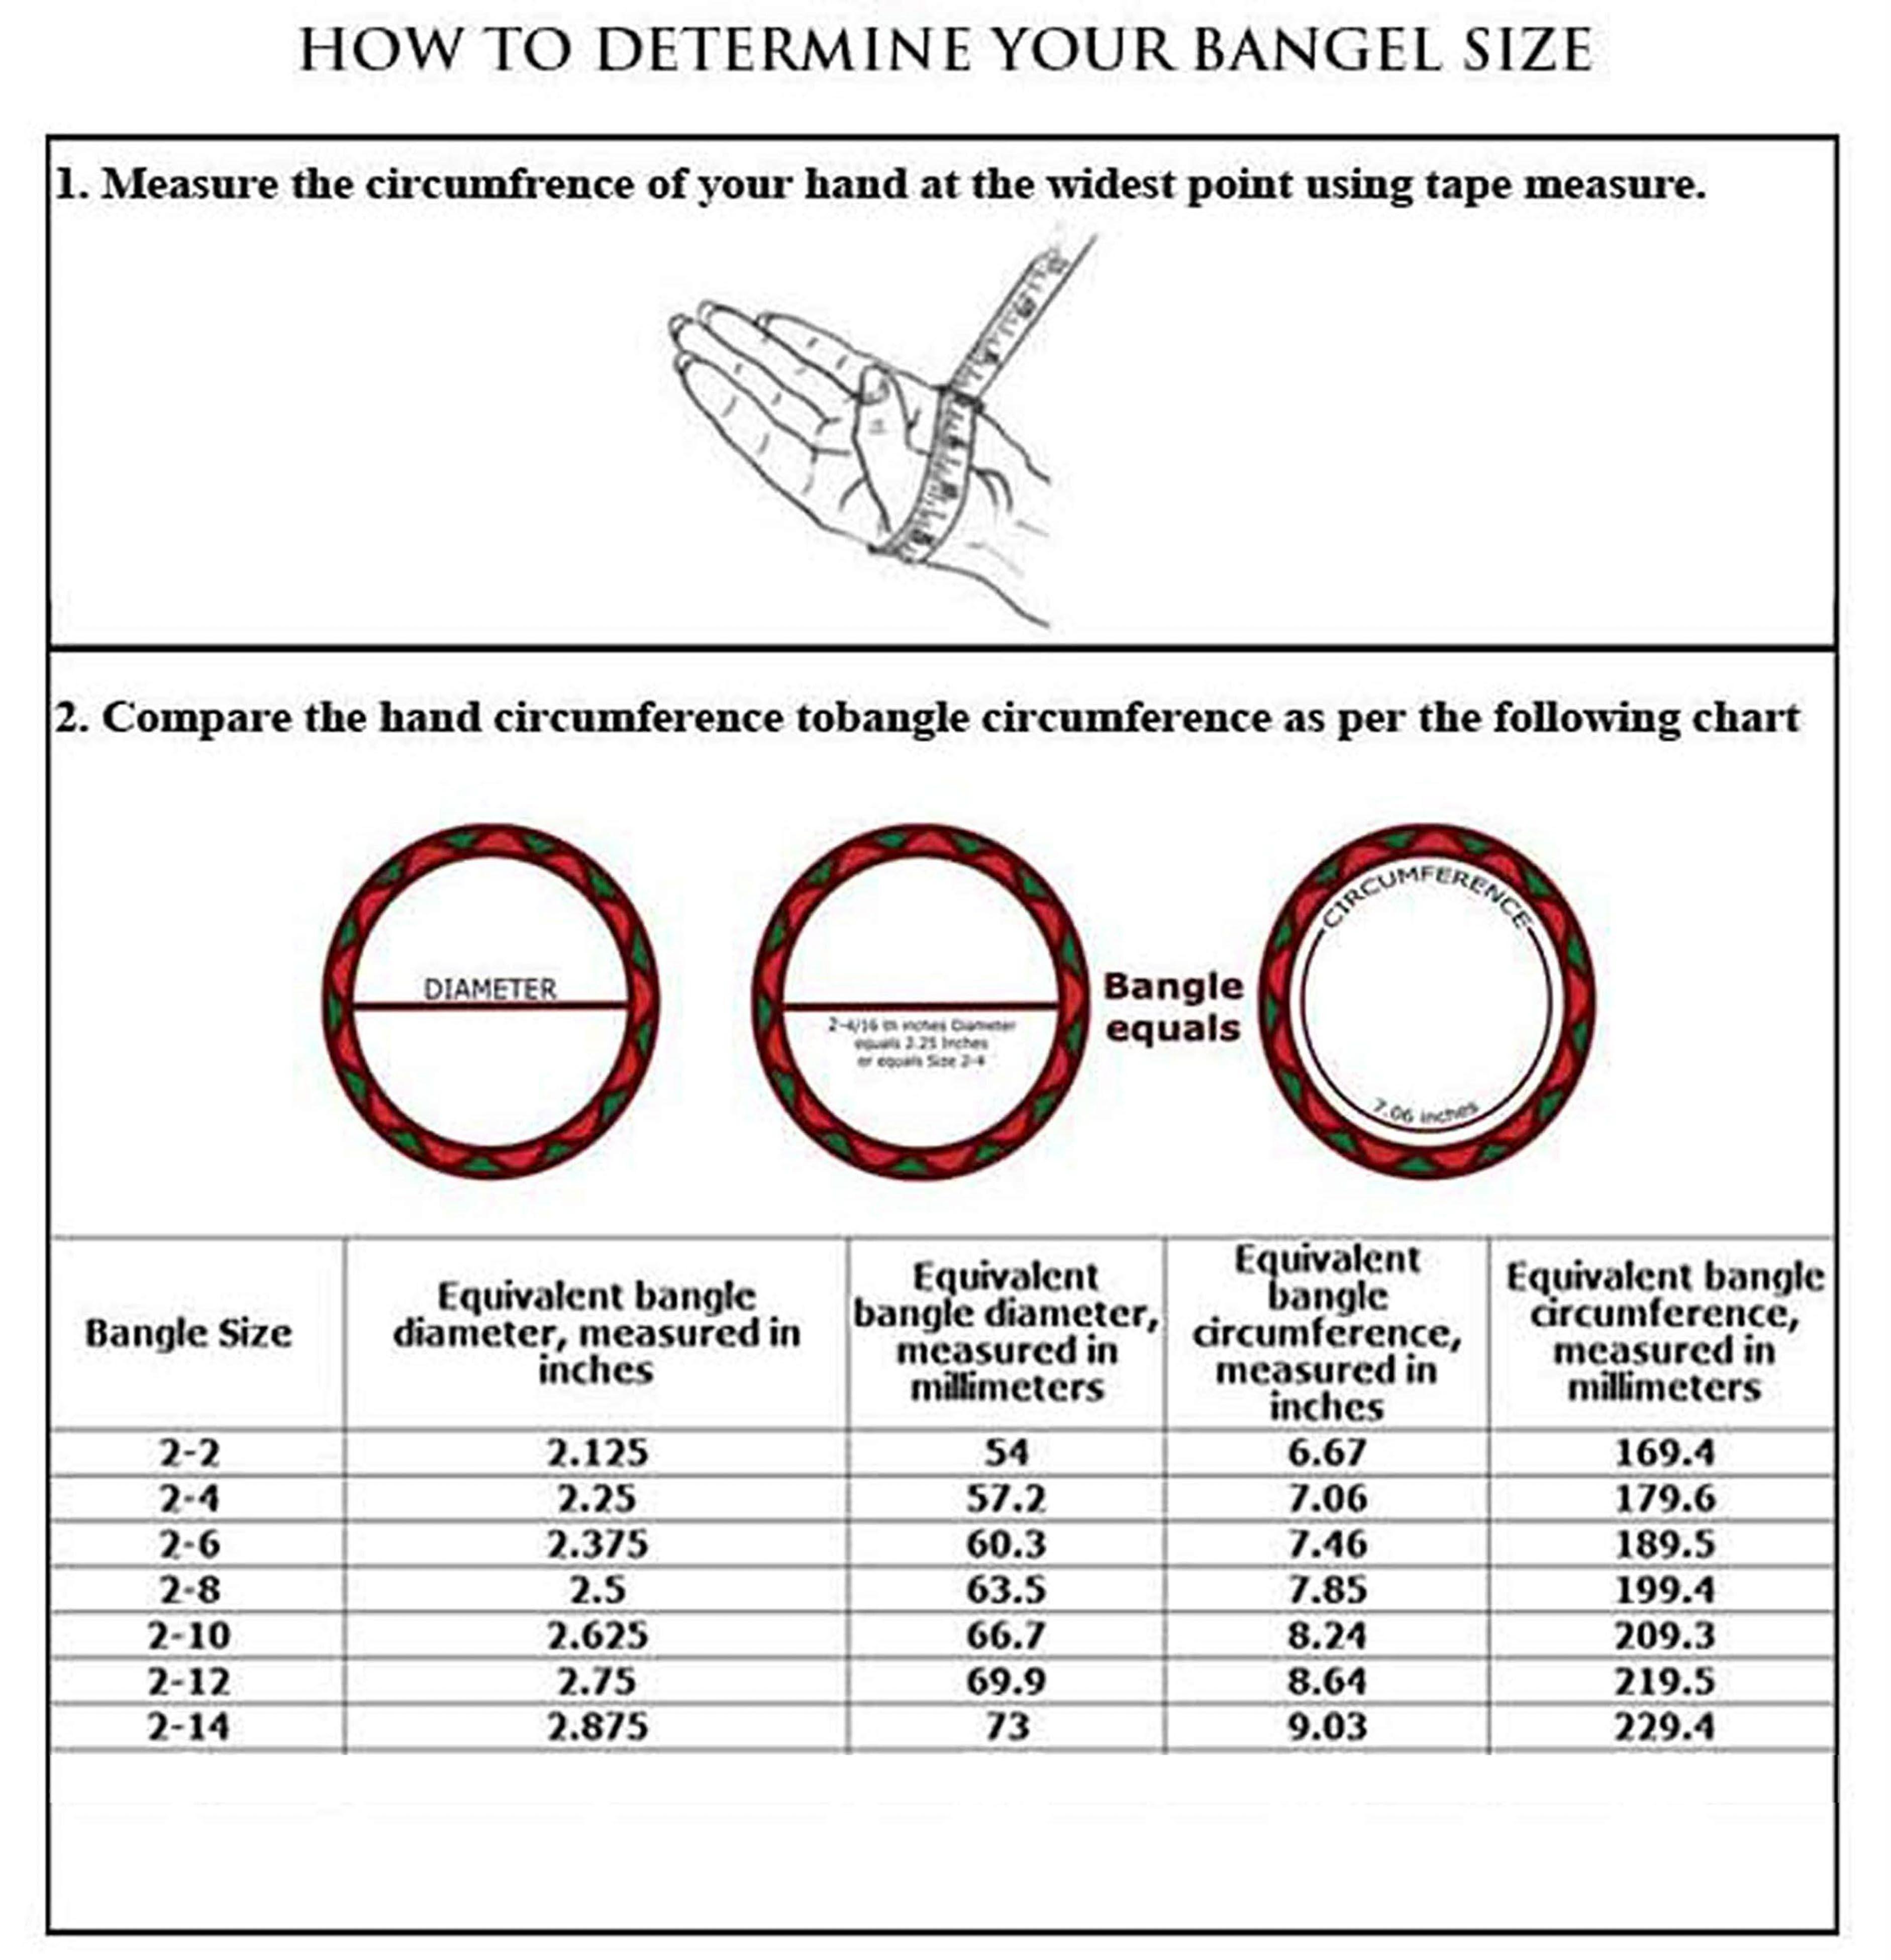
ZUMRUT MAKING YOU A STYLE SENSATION Stylish Classic Gold Plated Premium Glossy Finish Brass Broad Light Weight Sikh Sardar Punjabi Kada Bangle Bracelet Kada Jewelry/Jewellery For Men/Women
Type: Bracelets & Bangles
Brand: ZUMRUT MAKING YOU A STYLE SENSATION
Price: Rs. 299
 This high quality product is designed in-house, and made with best metals, materials and components. it is a value for money product. it can be worn with all indian and indo-western dresses. this versatile, multi-occasion product, is fit to wear by all age groups. an exclusive, and latest trendy, top quality product.